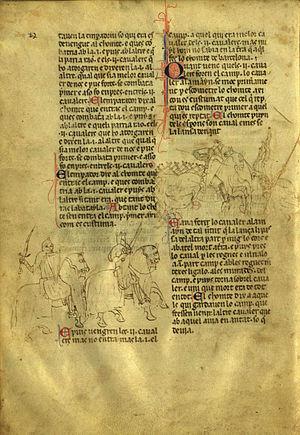
La Chronique de Bernat Desclot est une chronique historique, une des Quatre Grandes Chroniques de la littérature catalane. Intitulée originellement Llibre del rei en Pere d'Aragó e dels seus antecessors passats, elle est actuellement plus connue sous le nom de son auteur : Bernat Desclot. Elle raconte les faits historiques qui se sont produits dans la Couronne d'Aragon entre le règne de Pétronille d'Aragon et celui de Pierre III d'Aragon, le Grand, ce dernier étant le protagoniste du noyau principal de cette chronique.
Bernat Desclot, historien catalan, probablement originaire de la vicomté de Castelnou, Roussillon. Il a vécu dans la seconde moitié du XIIIᵉ siècle.